Grito de Lares flag

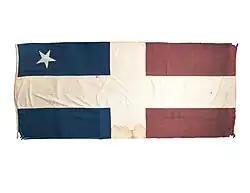
Authenticated original flag of the "Grito de Lares" (1868)

Only one flag of the "Grito de Lares" (Cry of Lares) revolt and independent "Republic of Puerto Rico" has been authenticated as original by written primary sources. The flag is quartered by a centered white cross, with two deep red squares on the fly side and two dark blue squares on the hoist side, the top of which bears a tiled, sharp, centered, five-pointed white star.